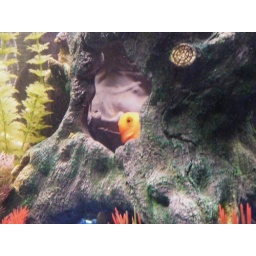
One of my moms parrot fish in a 120 gal fish tank.